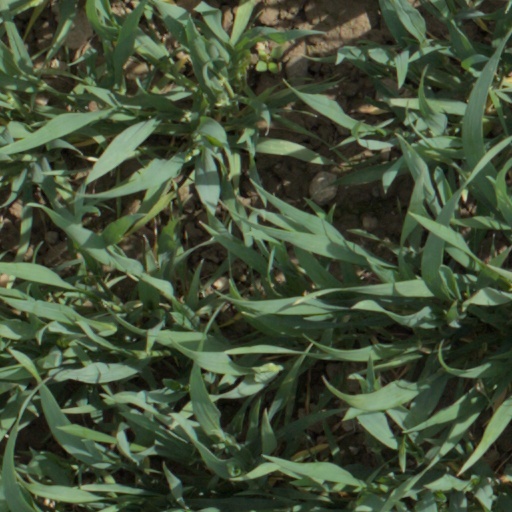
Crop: wheat